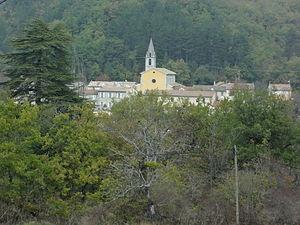
Noyers-sur-Jabron est une commune française, située dans le département des Alpes-de-Haute-Provence en région Provence-Alpes-Côte d'Azur.